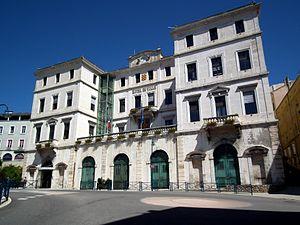
Mairie d'Annonay - Ardèche - France
Olivier Dussopt, né le 16 août 1978 à Annonay, est un homme politique français.
Annonay est une commune française située dans le département de l'Ardèche, en région Auvergne-Rhône-Alpes. Comptant plus de 16 000 habitants, Annonay est la commune la plus peuplée d'Ardèche.
Cet article dresse une liste par ordre de mandat des maires d'Annonay.